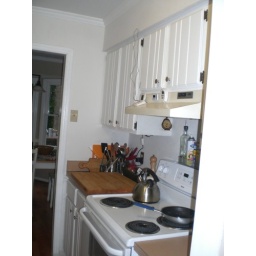
Everything in the kitchen was white except the bisque stove hood.